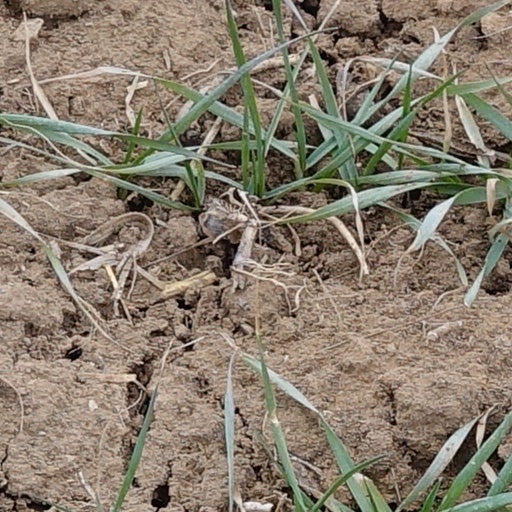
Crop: wheat